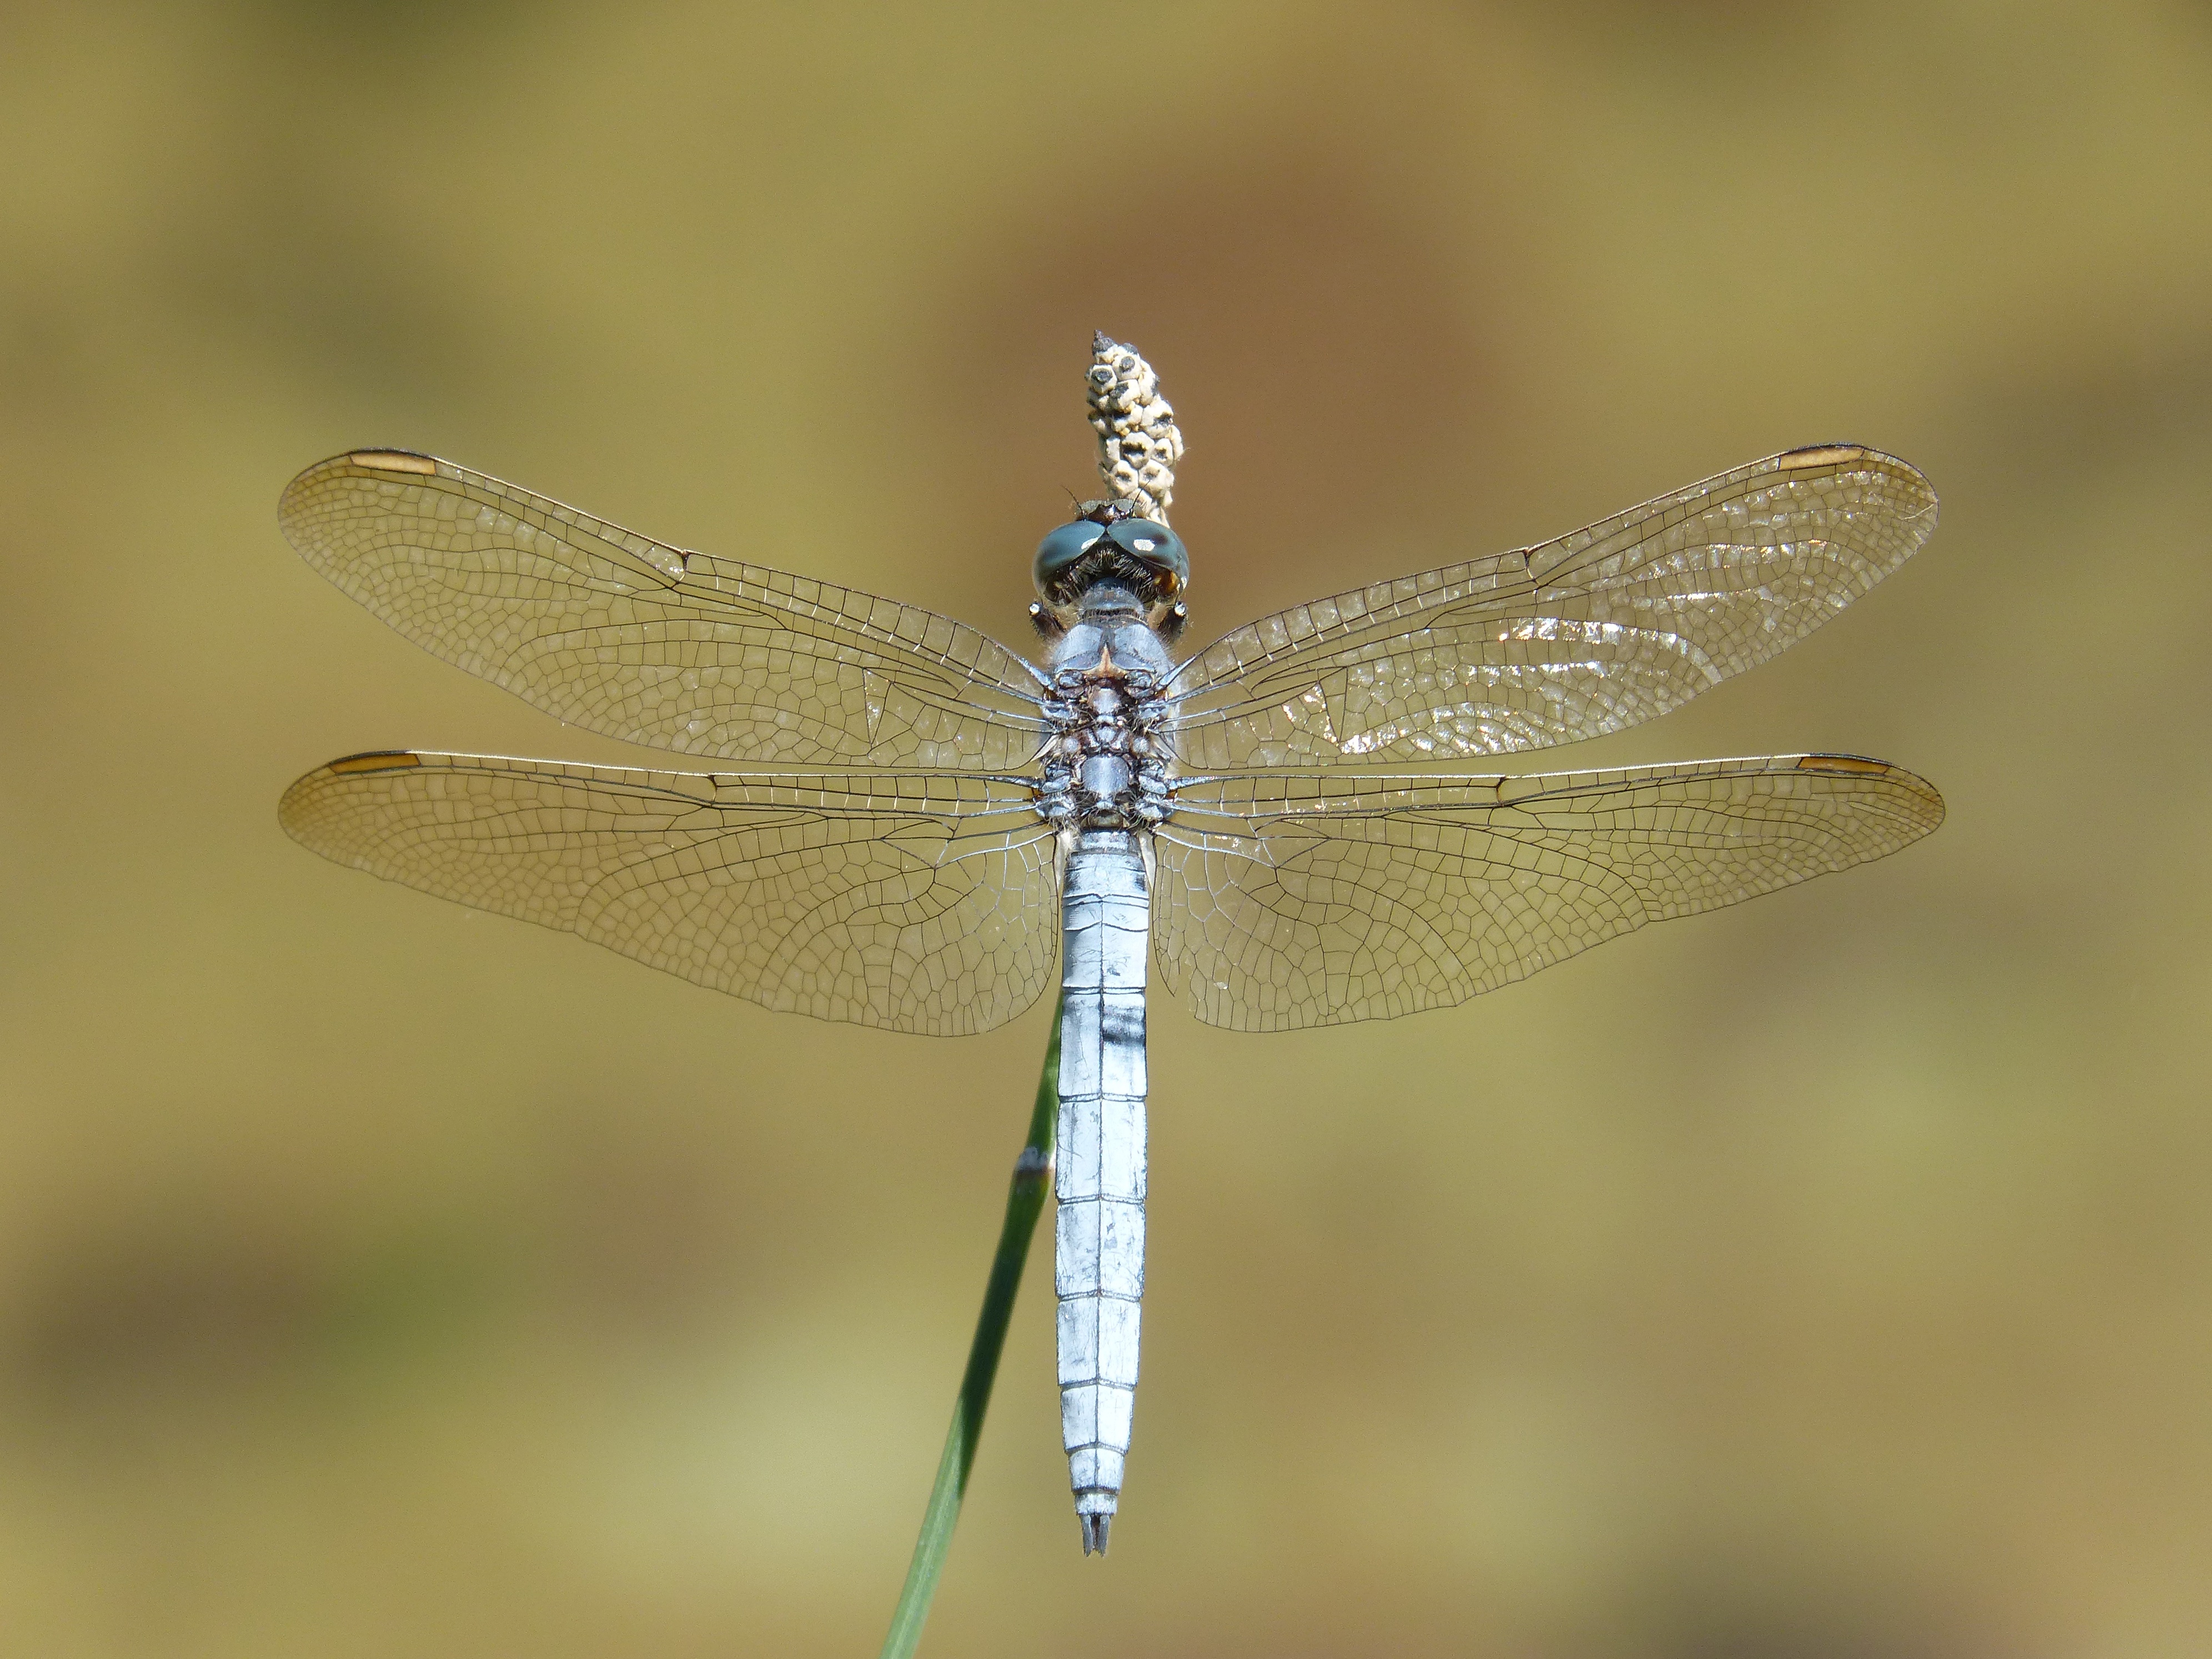
wing, stem, river, insect, fauna, invertebrate, close up, dragonfly, wetland, damselfly, macro photography, arthropod, blue dragonfly, orthetrum cancellatum, plant stem, dragonflies and damseflies, lycaenid, net winged insects